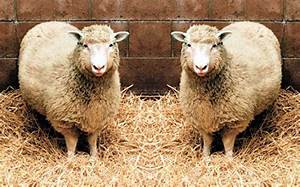
Label: sheep